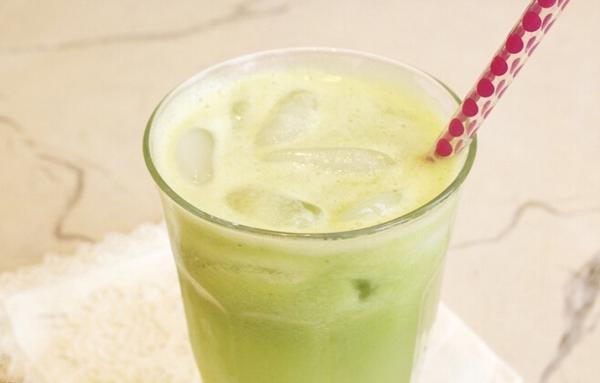
Label: trash